Sky position (RA, Dec in degrees): 208.483, 12.722
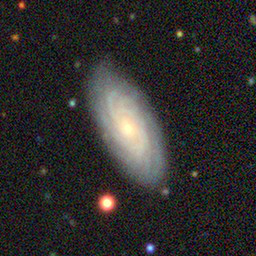
Galaxy morphology: Unbarred Tight Spiral Galaxies